Ngāti Tūmatakōkiri

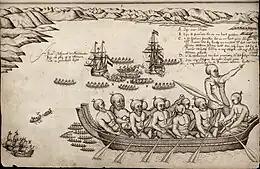
Members of the Ngāti Tūmatakōkiri taua, drawn by Isaack Gilsemans aboard Abel Tasman's voyage (1642)

The members of the "Kurahaupō" waka initially settled in the Bay of Plenty, and after several generations moved inland towards Taupō District and along the Whanganui River. In the late 1500s, the iwi began settling the Marlborough Sounds, however later moved westwards. By the 1600s, the rohe of Ngāti Tūmatakōkiri had expanded to include most of the northwest of the South Island, spanning from Māwhera (Greymouth) in the west to Whangarae (Croisilles Harbour in the Marlborough Sounds), displacing Ngāti Wairangi (Hauāuru Māori) to move south of Māwhera (Greymouth). Ngāti Tūmatakōkiri were the major force in the Tasman and Nelson regions for 200 years until the early 1810s, often coming into conflict with Ngāi Tahu to the south, likely over rights to capture birds and eels.